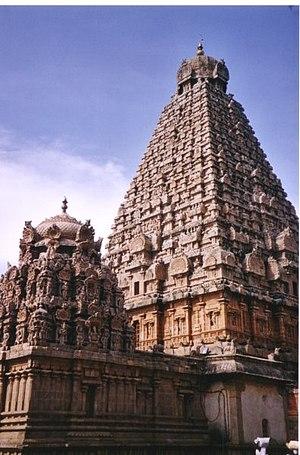
Les Tamouls sont un peuple vivant majoritairement dans l'État du Tamil Nadu en Inde et au Sri Lanka. Leur langue est le tamoul, dont l'histoire remonte à deux millénaires. On trouve des communautés d'origine tamoule dans plusieurs parties du globe. Les Tamouls sont principalement hindous, mais comptent d'importantes minorités chrétiennes et musulmanes.